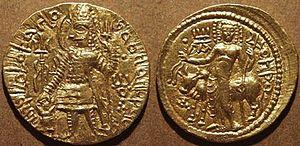
L’Empire kouchan — francisation de la forme sanskritisée IAST Kuṣāṇ — fut un État qui, à son apogée, vers 105-250, s’étendait du Tadjikistan à la mer Caspienne et à l’Afghanistan et, vers le sud, à la vallée du Gange. L’empire a été créé par les Kouchan. Ils ont eu des contacts diplomatiques avec Rome, l’Empire perse des Sassanides et la Chine et, pendant plusieurs siècles, furent au centre des échanges entre Orient et Occident.